Octavio Dotel

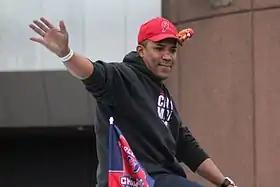
Dotel during the 2011 World Series parade

Dotel became a free agent at the end of the 2006 MLB season. On December 8, 2006, he agreed to a one-year contract with the Kansas City Royals for $5 million. Dotel made 24 relief appearances to start the season, going 2–1 with 11 saves and a 3.91 ERA.